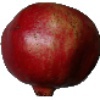
Label: pomegranate